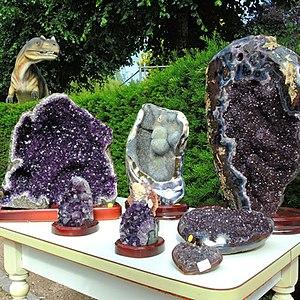
L'exposition internationale Mineral & Gem, ancienne « Bourse internationale aux minéraux, gemmes, bijoux, fossiles et météorites de Sainte-Marie-aux-Mines » jusqu'en 2011, est la troisième plus grande manifestation dans ce domaine au niveau mondial. Ce salon rassemble aujourd'hui près de 35 000 visiteurs à chaque édition.